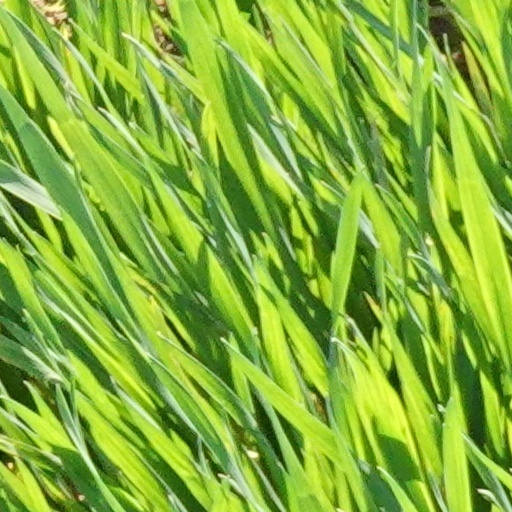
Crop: wheat